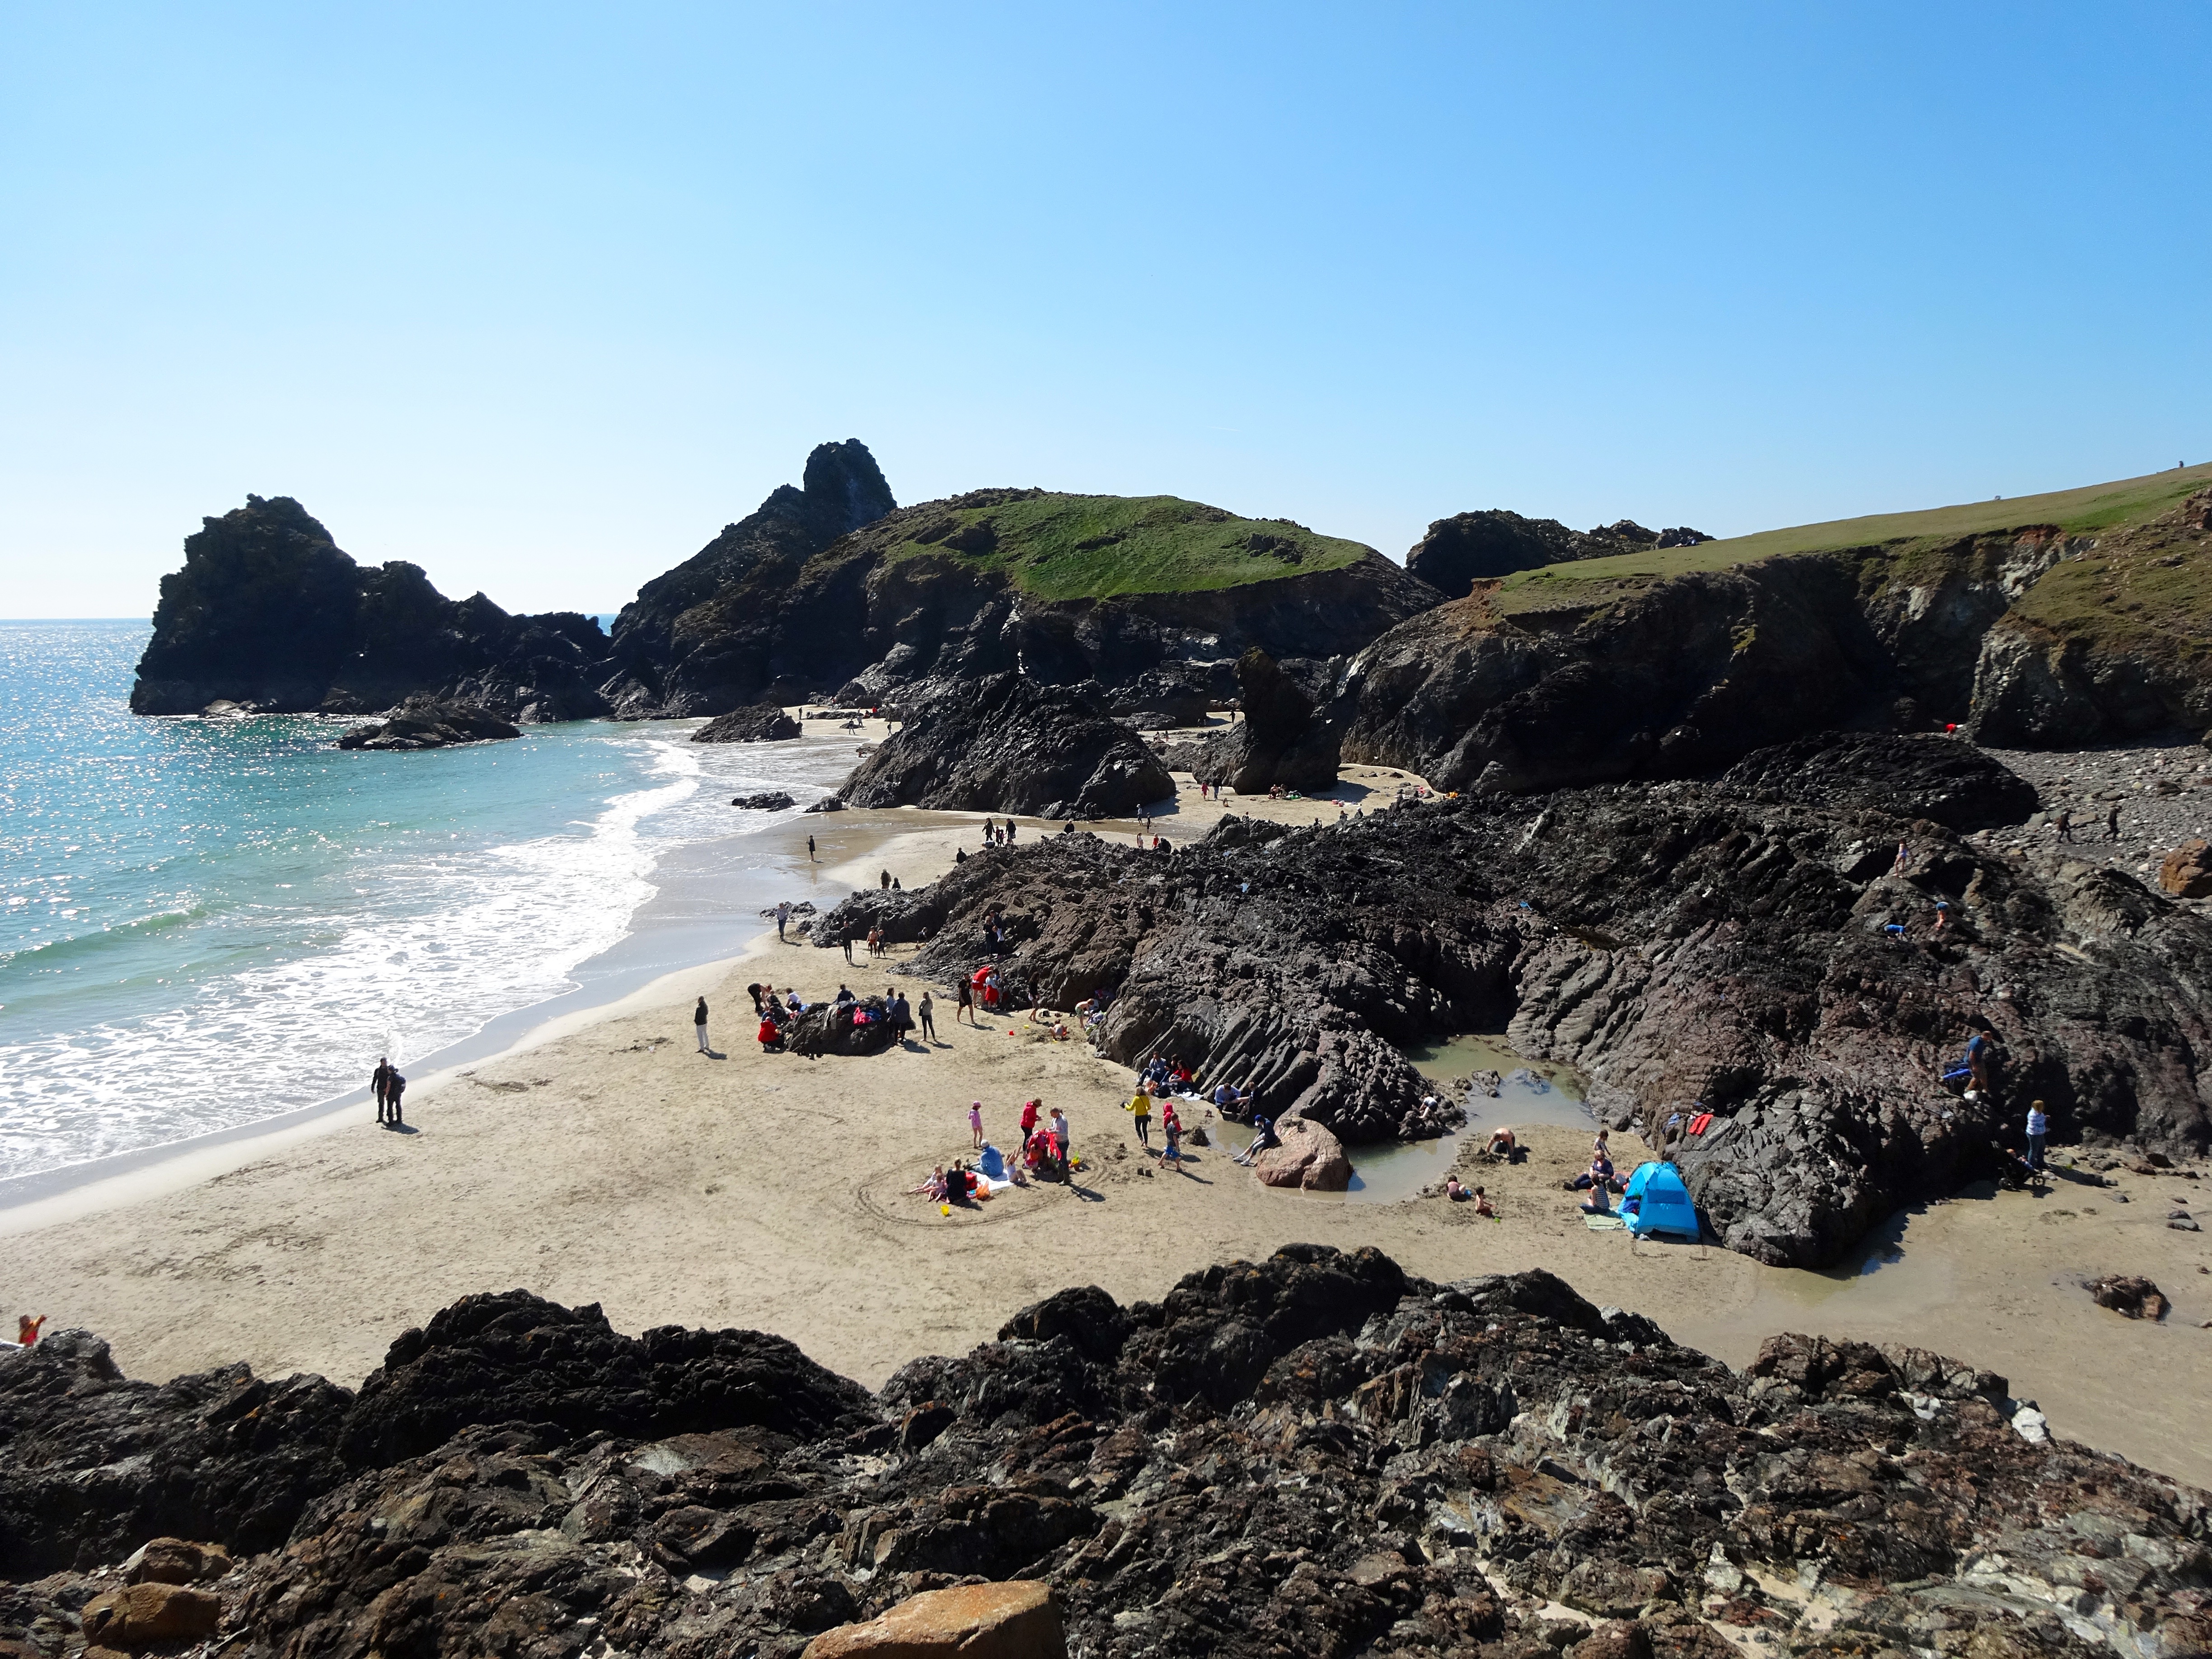
beach, sea, coast, rock, ocean, shore, cliff, swim, cove, bay, terrain, body of water, england, geology, booked, cornwall, cape, united kingdom, landform, ebb, geographical feature, geological phenomenon